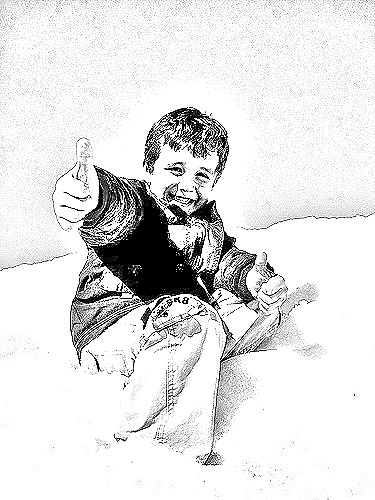
Portrait style: Sketch Portrait